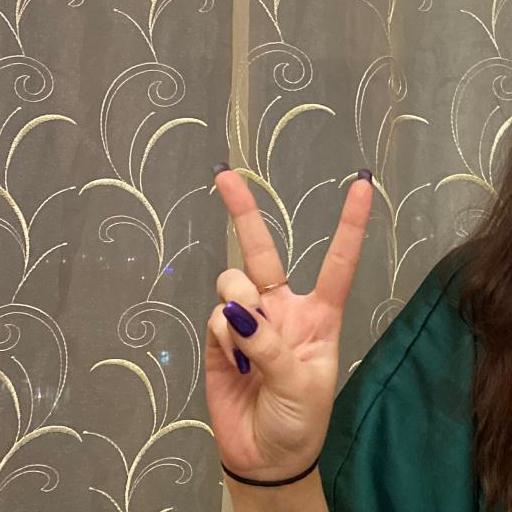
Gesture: peace